Telugu Cuisine

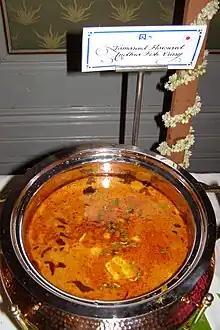
Andhra chepala pulusu (tamarind fish curry)

"Pulusu" (meaning sour) is a curry-like stew that is typically sour and cooked with tamarind paste. Other common bases include tomatoes or mangoes. The mixture can be flavored with mustard, chilis, curry leaves, jaggery, onions, or fenugreek. Fish, chicken, and eggs are typical meat additions. Pachi pulusu is an unheated version of pulusu, typically made of mangoes or tamarind, and eaten during the warmer months.